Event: Nepal Earthquake
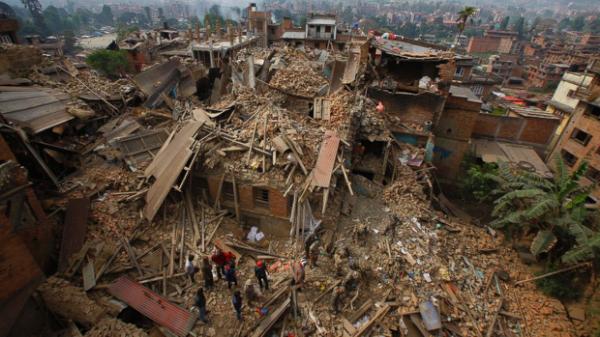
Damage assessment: damage